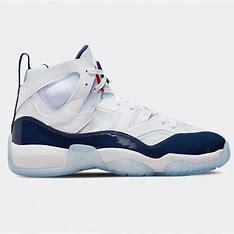
Brand: Jordan
Model: Jumpman MVP